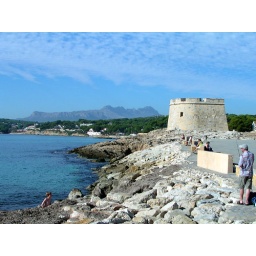
The small, friendly little town that we stayed in for the week. This is their castle on the water front.